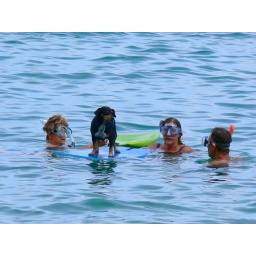
The dog seems to enjoy standing on a boogie board while his owners snorkels around him.  Ke'e Beach, Kauai